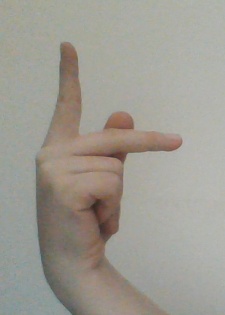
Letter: dha